Teberda

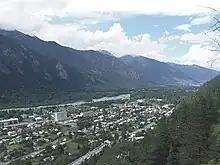
View of Teberda

Teberda ("Teberdi") is a town under the administrative jurisdiction of the town of republic significance of Karachayevsk in the Karachay–Cherkess Republic, Russia, located in the Caucasus Mountains south of Cherkessk at the elevation of about . Population: The Teberda River flows through the town. It is the gateway to the Teberda Nature Reserve, an area is known for its natural environment and hiking trails.